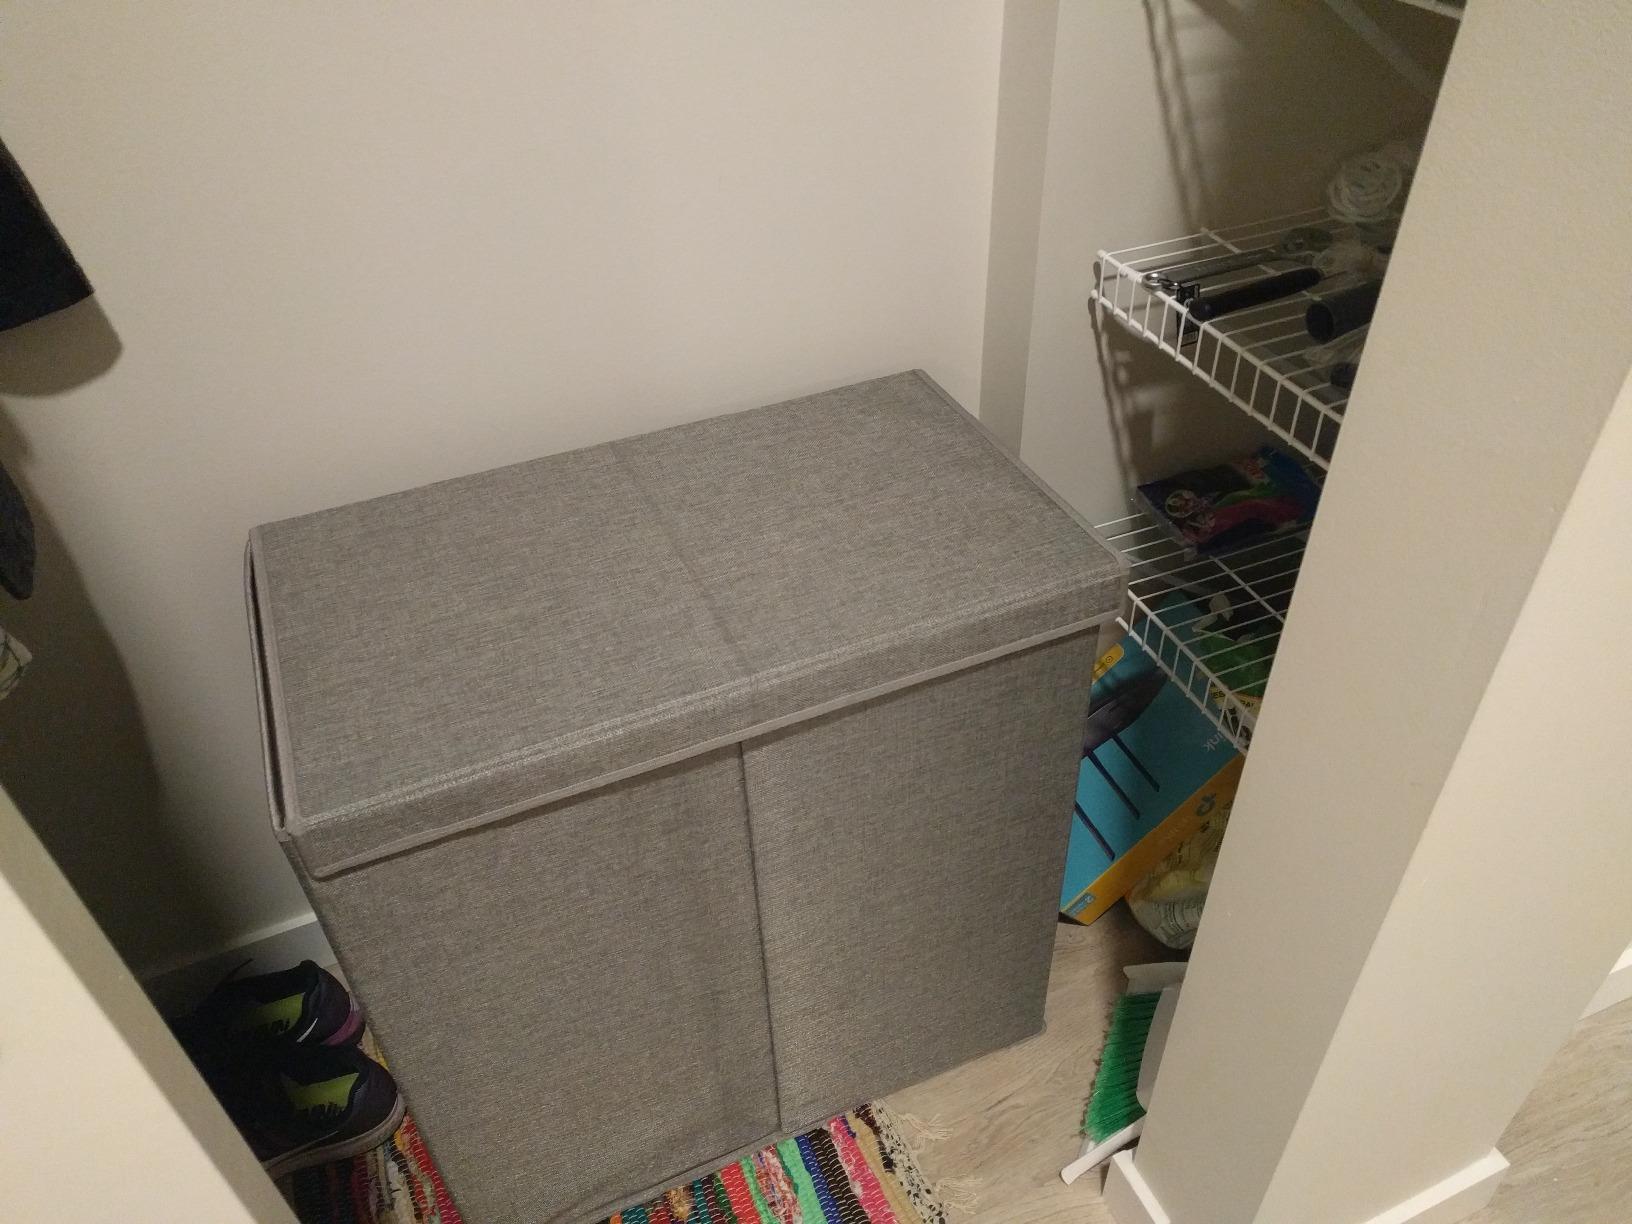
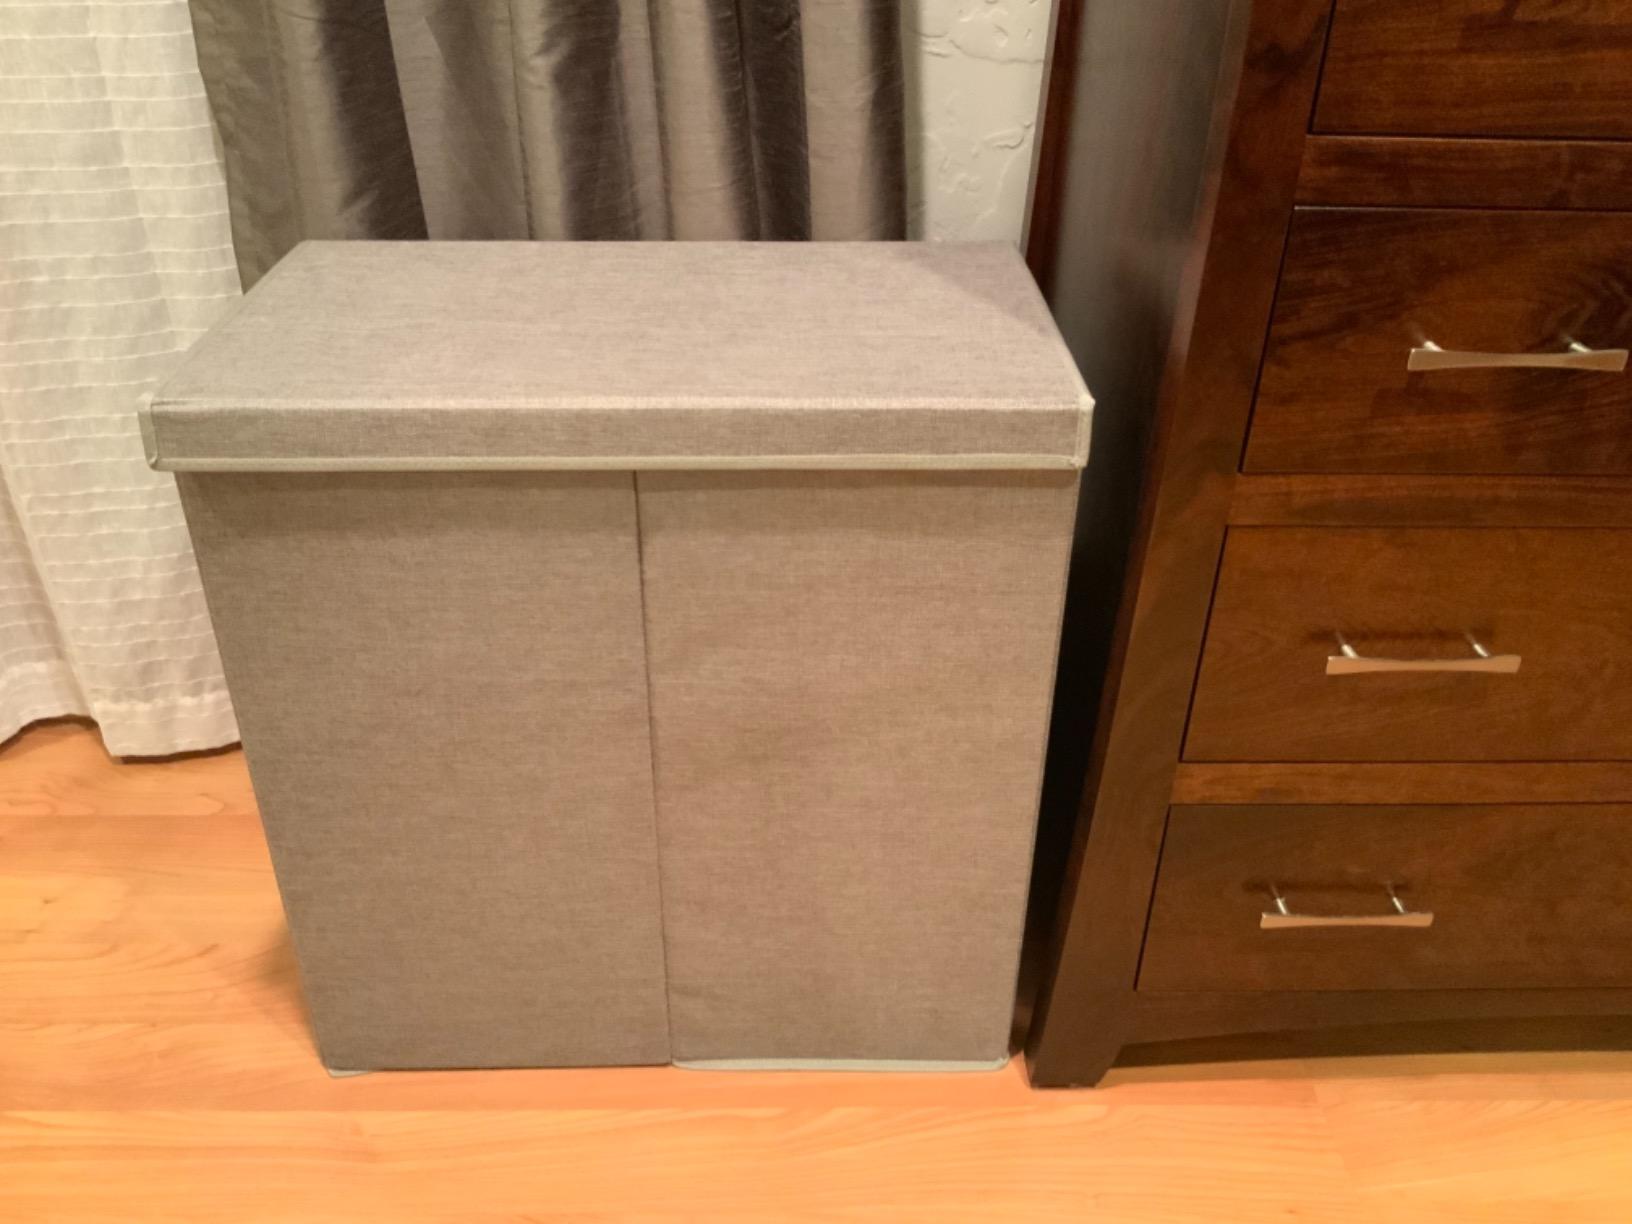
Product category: items_hamper
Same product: yes